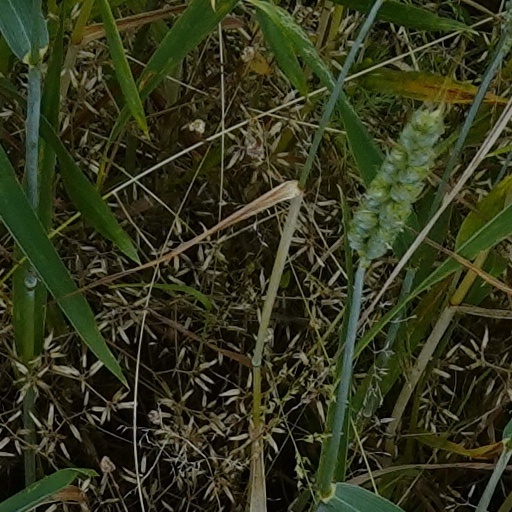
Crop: wheat